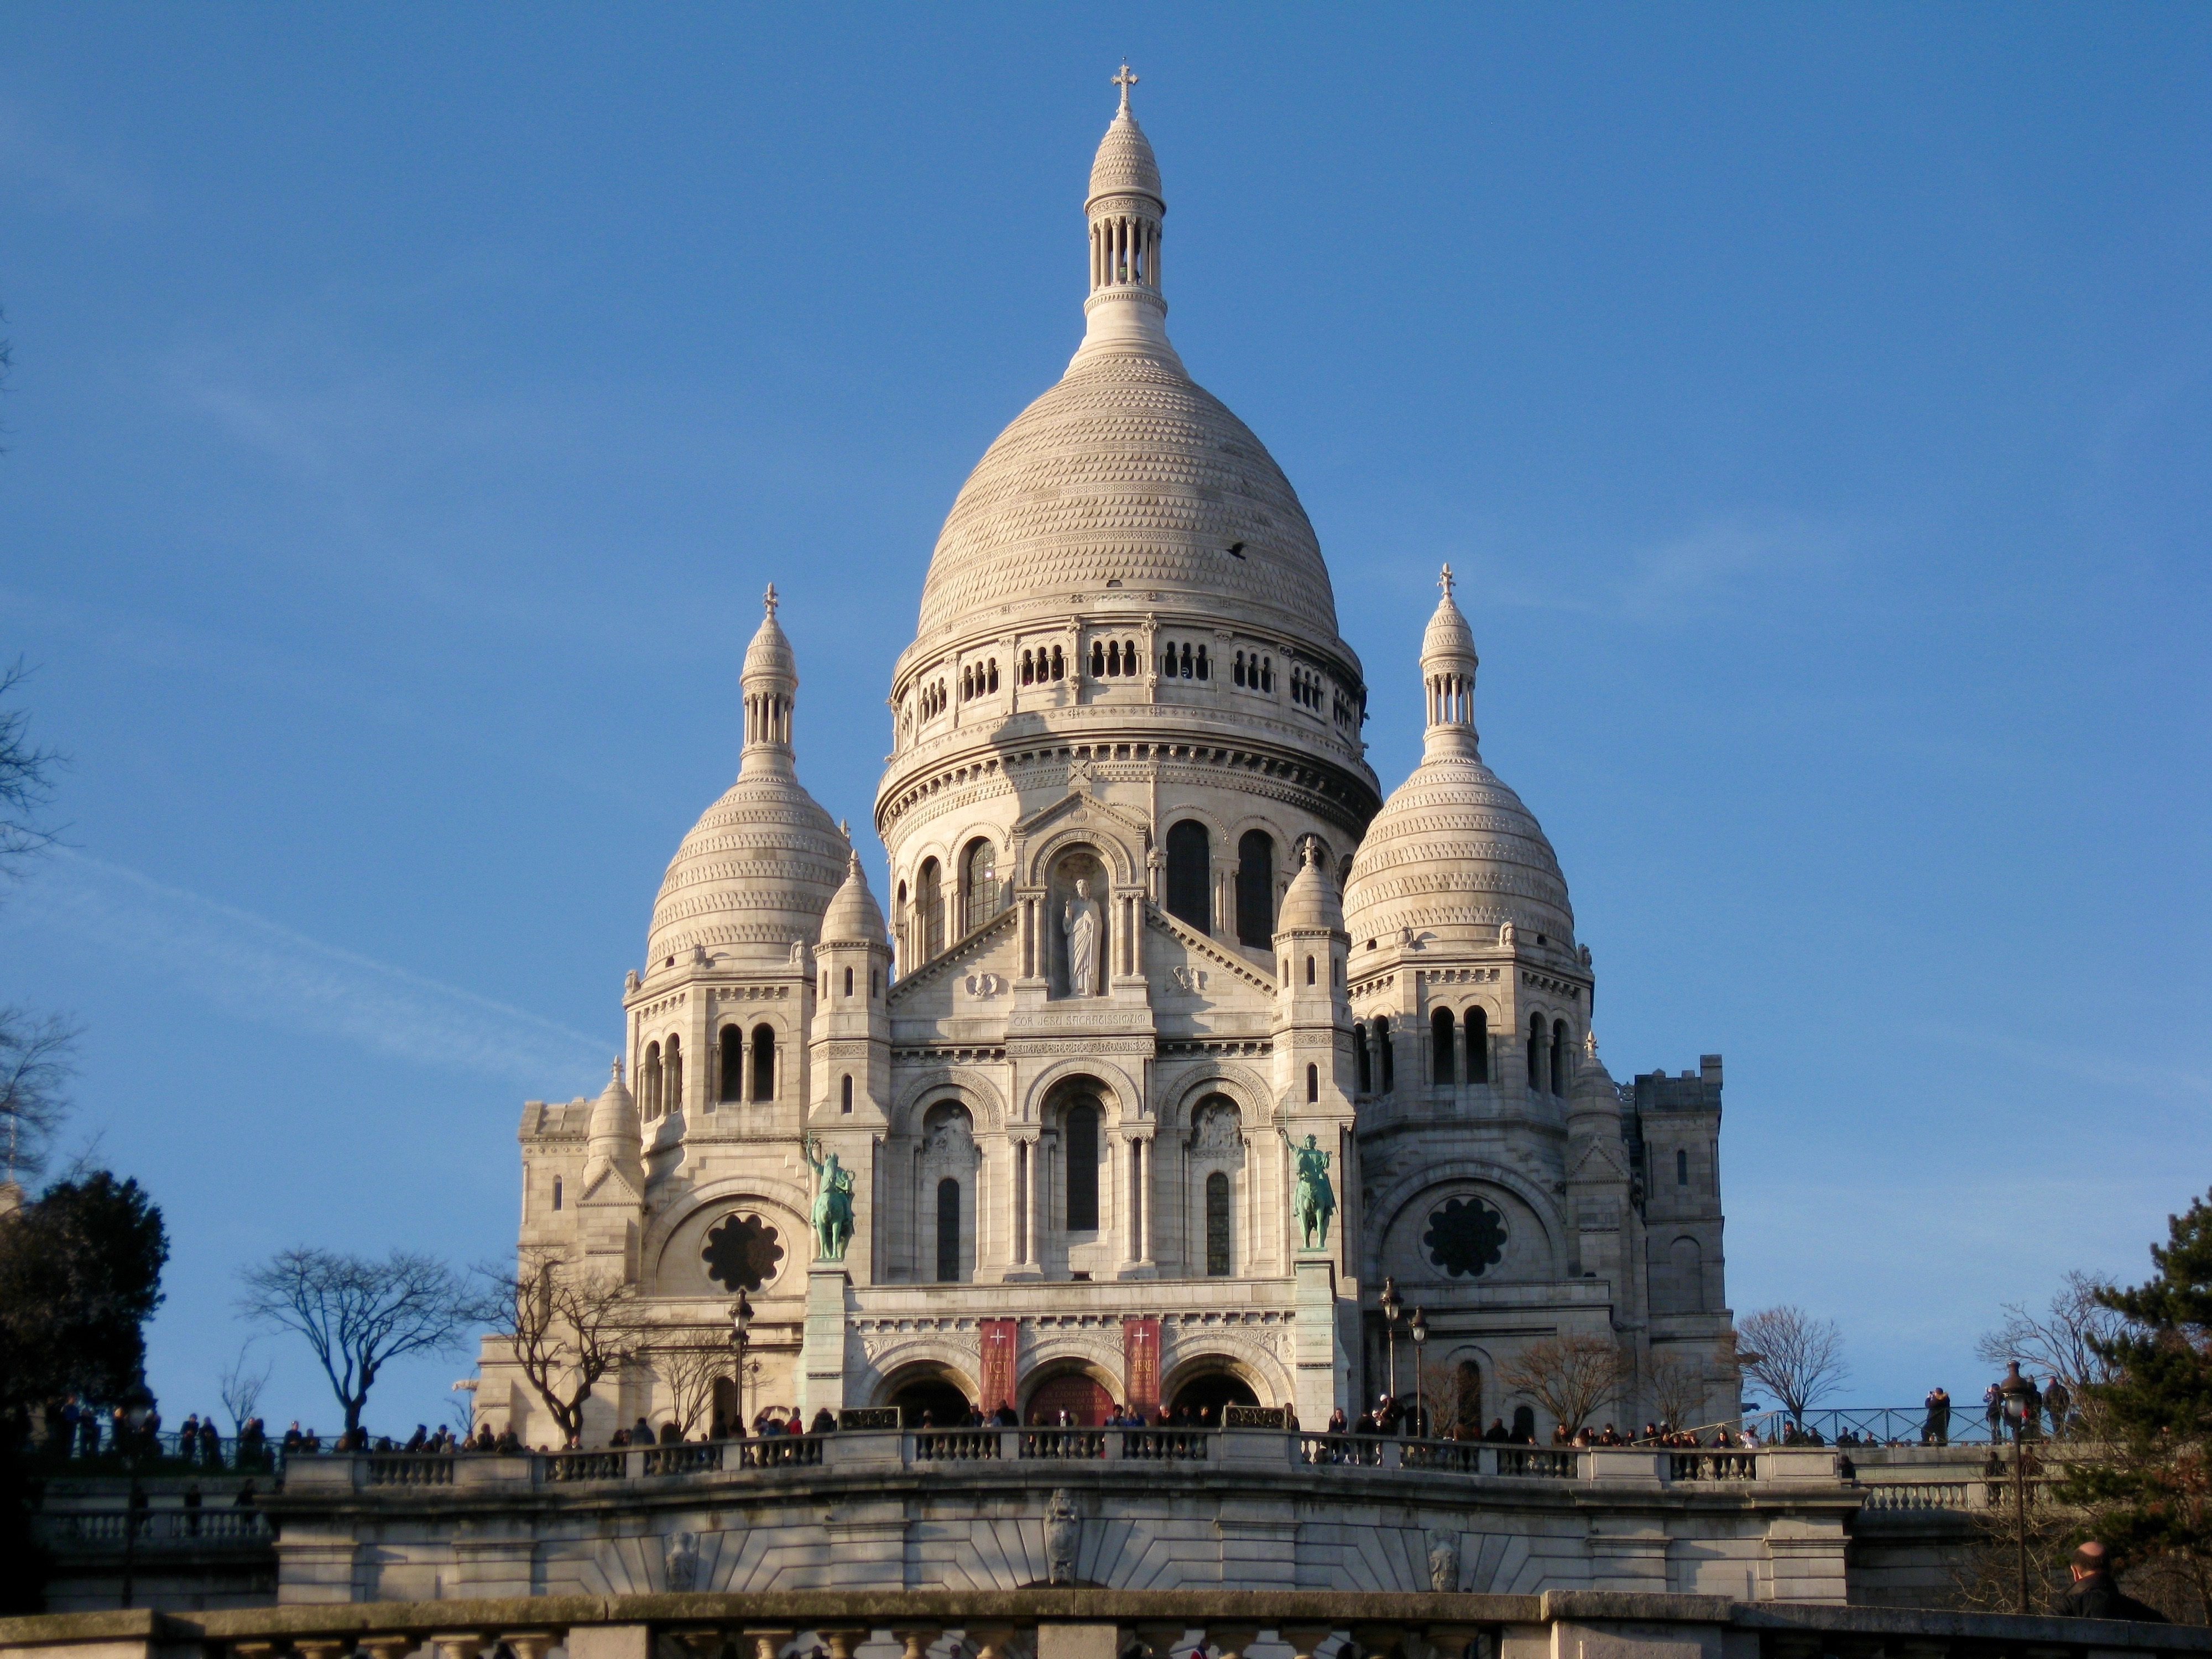
architecture, building, paris, travel, france, landmark, church, cathedral, place of worship, buildings, spire, basilica, dome, historic site, byzantine architecture